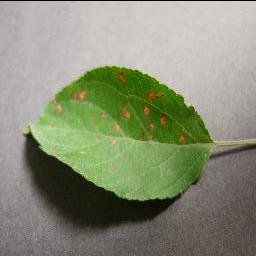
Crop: apple
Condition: cedar_rust